Violet Manners, Duchess of Rutland

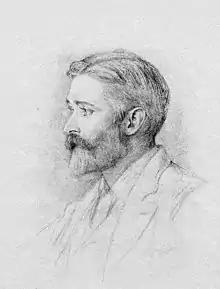

At the age of 26, she married Henry Manners on 25 November 1882. He was the only son and heir of John Manners, 7th Duke of Rutland. Husband and wife had little in common; the handsome Henry was a political Conservative whilst Violet was described as "bohemian". She provided him with two male heirs, but her second and third daughters were possibly fathered by others: Lady Violet by Montagu Corry, 1st Baron Rowton and Lady Diana by Harry Cust. The couple also moved in different social circles, as he enjoyed hunting and she pursued more intellectual interests.